Fifth by Northwest

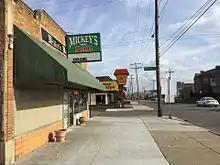
Commercial area in 5xNW

5xNW is zoned for mixed use by the planning commission in the City of Columbus. The Fifth by Northwest Area Commission describes the neighborhood as "featuring a vibrant mix of traditional and urban housing intertwined with a variety of easily walkable commercial establishments distributed throughout the area." Fifth Avenue is zoned largely for commercial use whereas Third Avenue and King Avenue have both areas of commercial zoning mixed with single family, multifamily, residential and manufacturing zoning, though the majority is residential and multi-family.